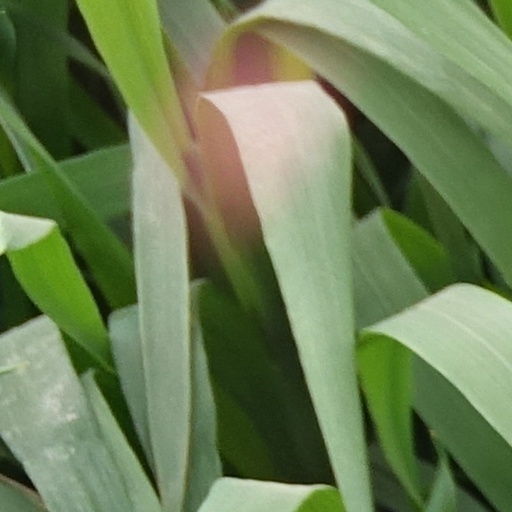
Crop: wheat